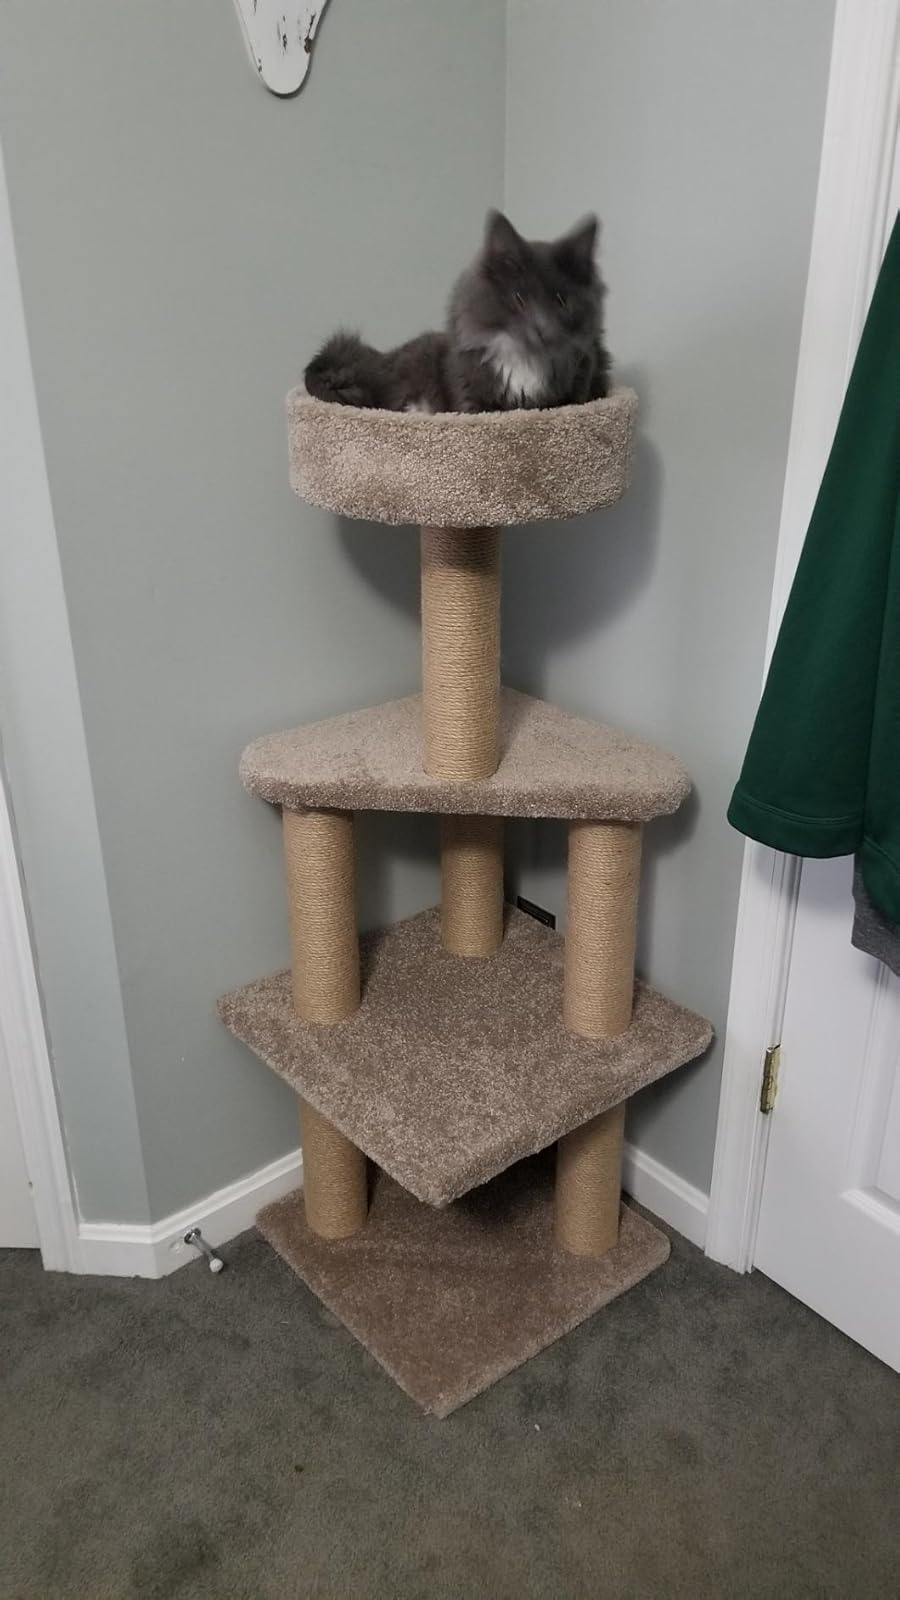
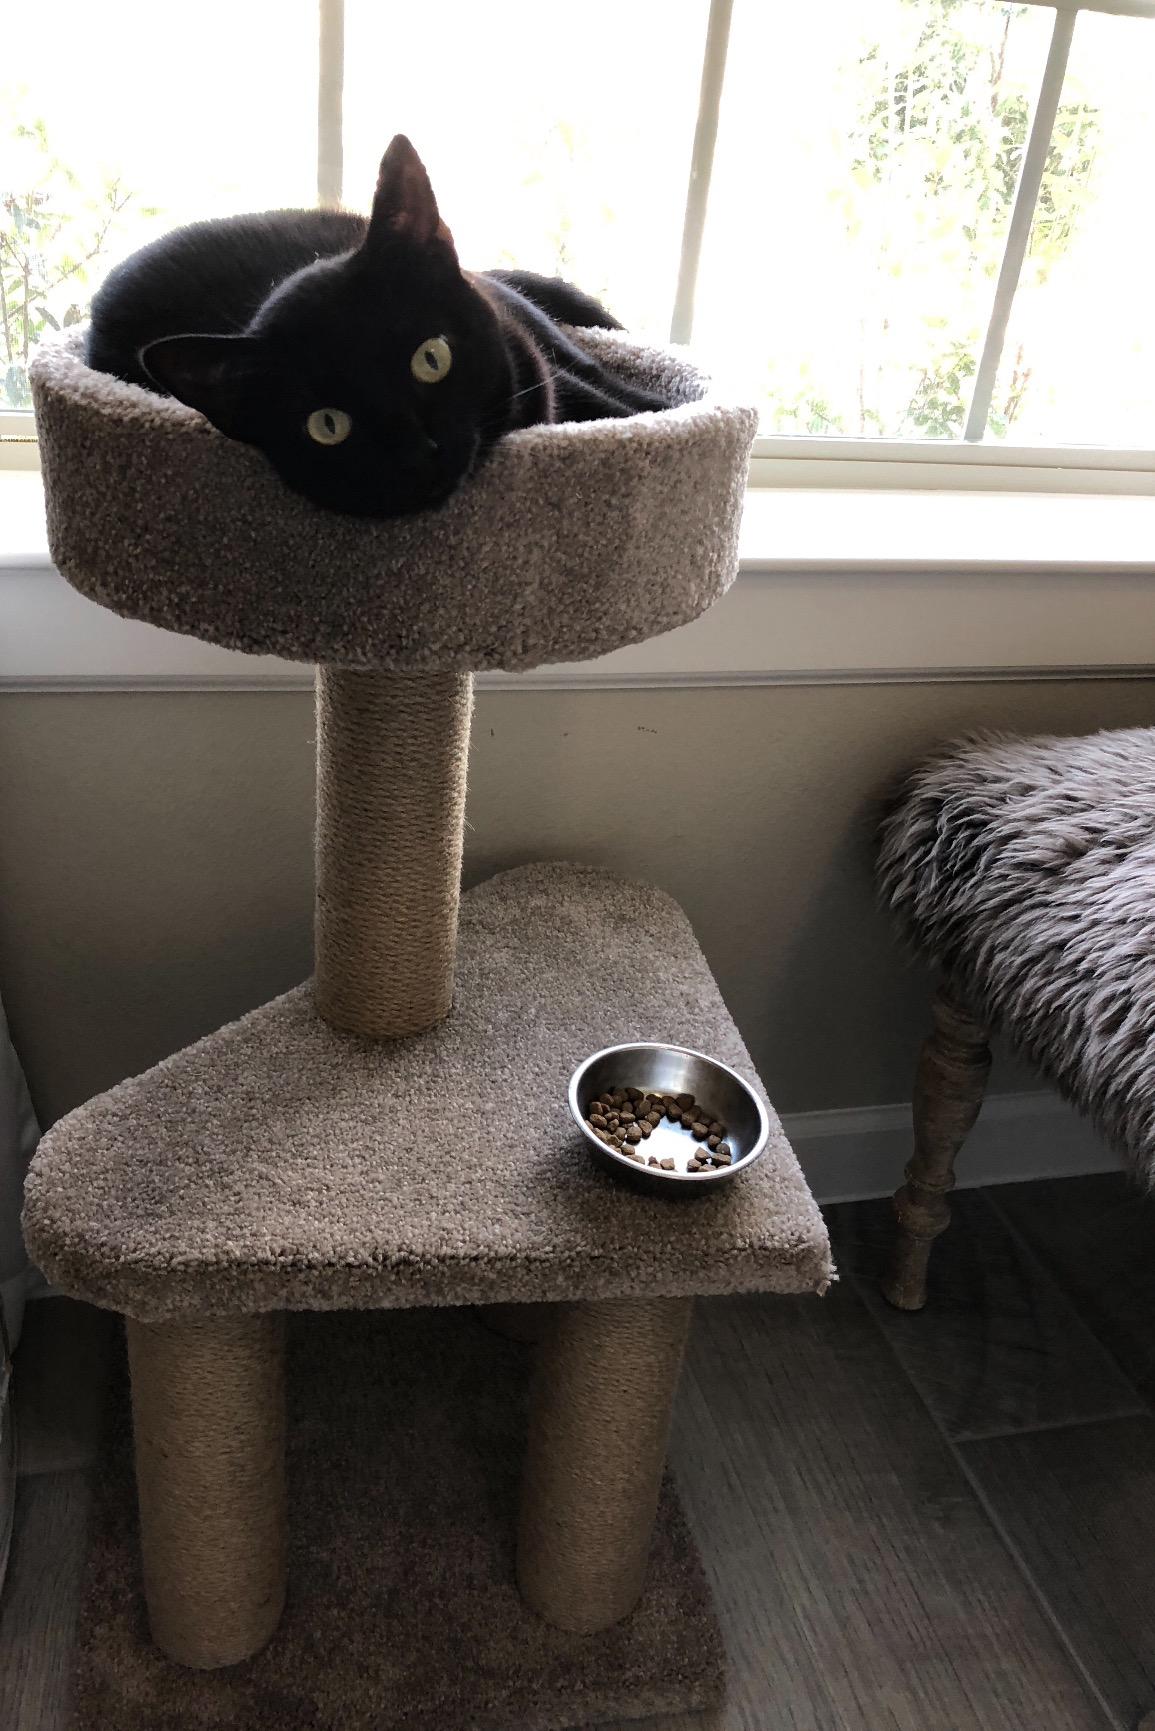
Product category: items_cat tree
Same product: no